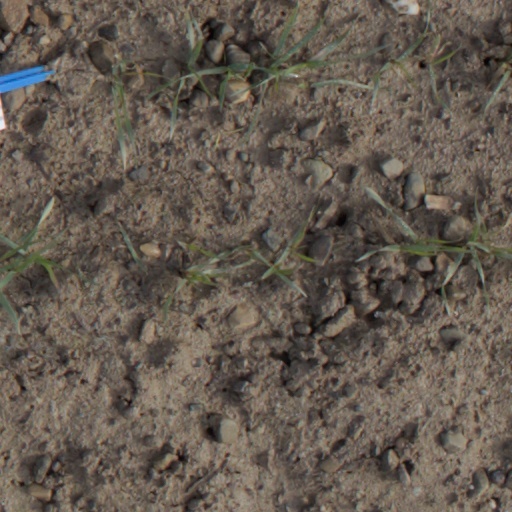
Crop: wheat